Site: brandenburg
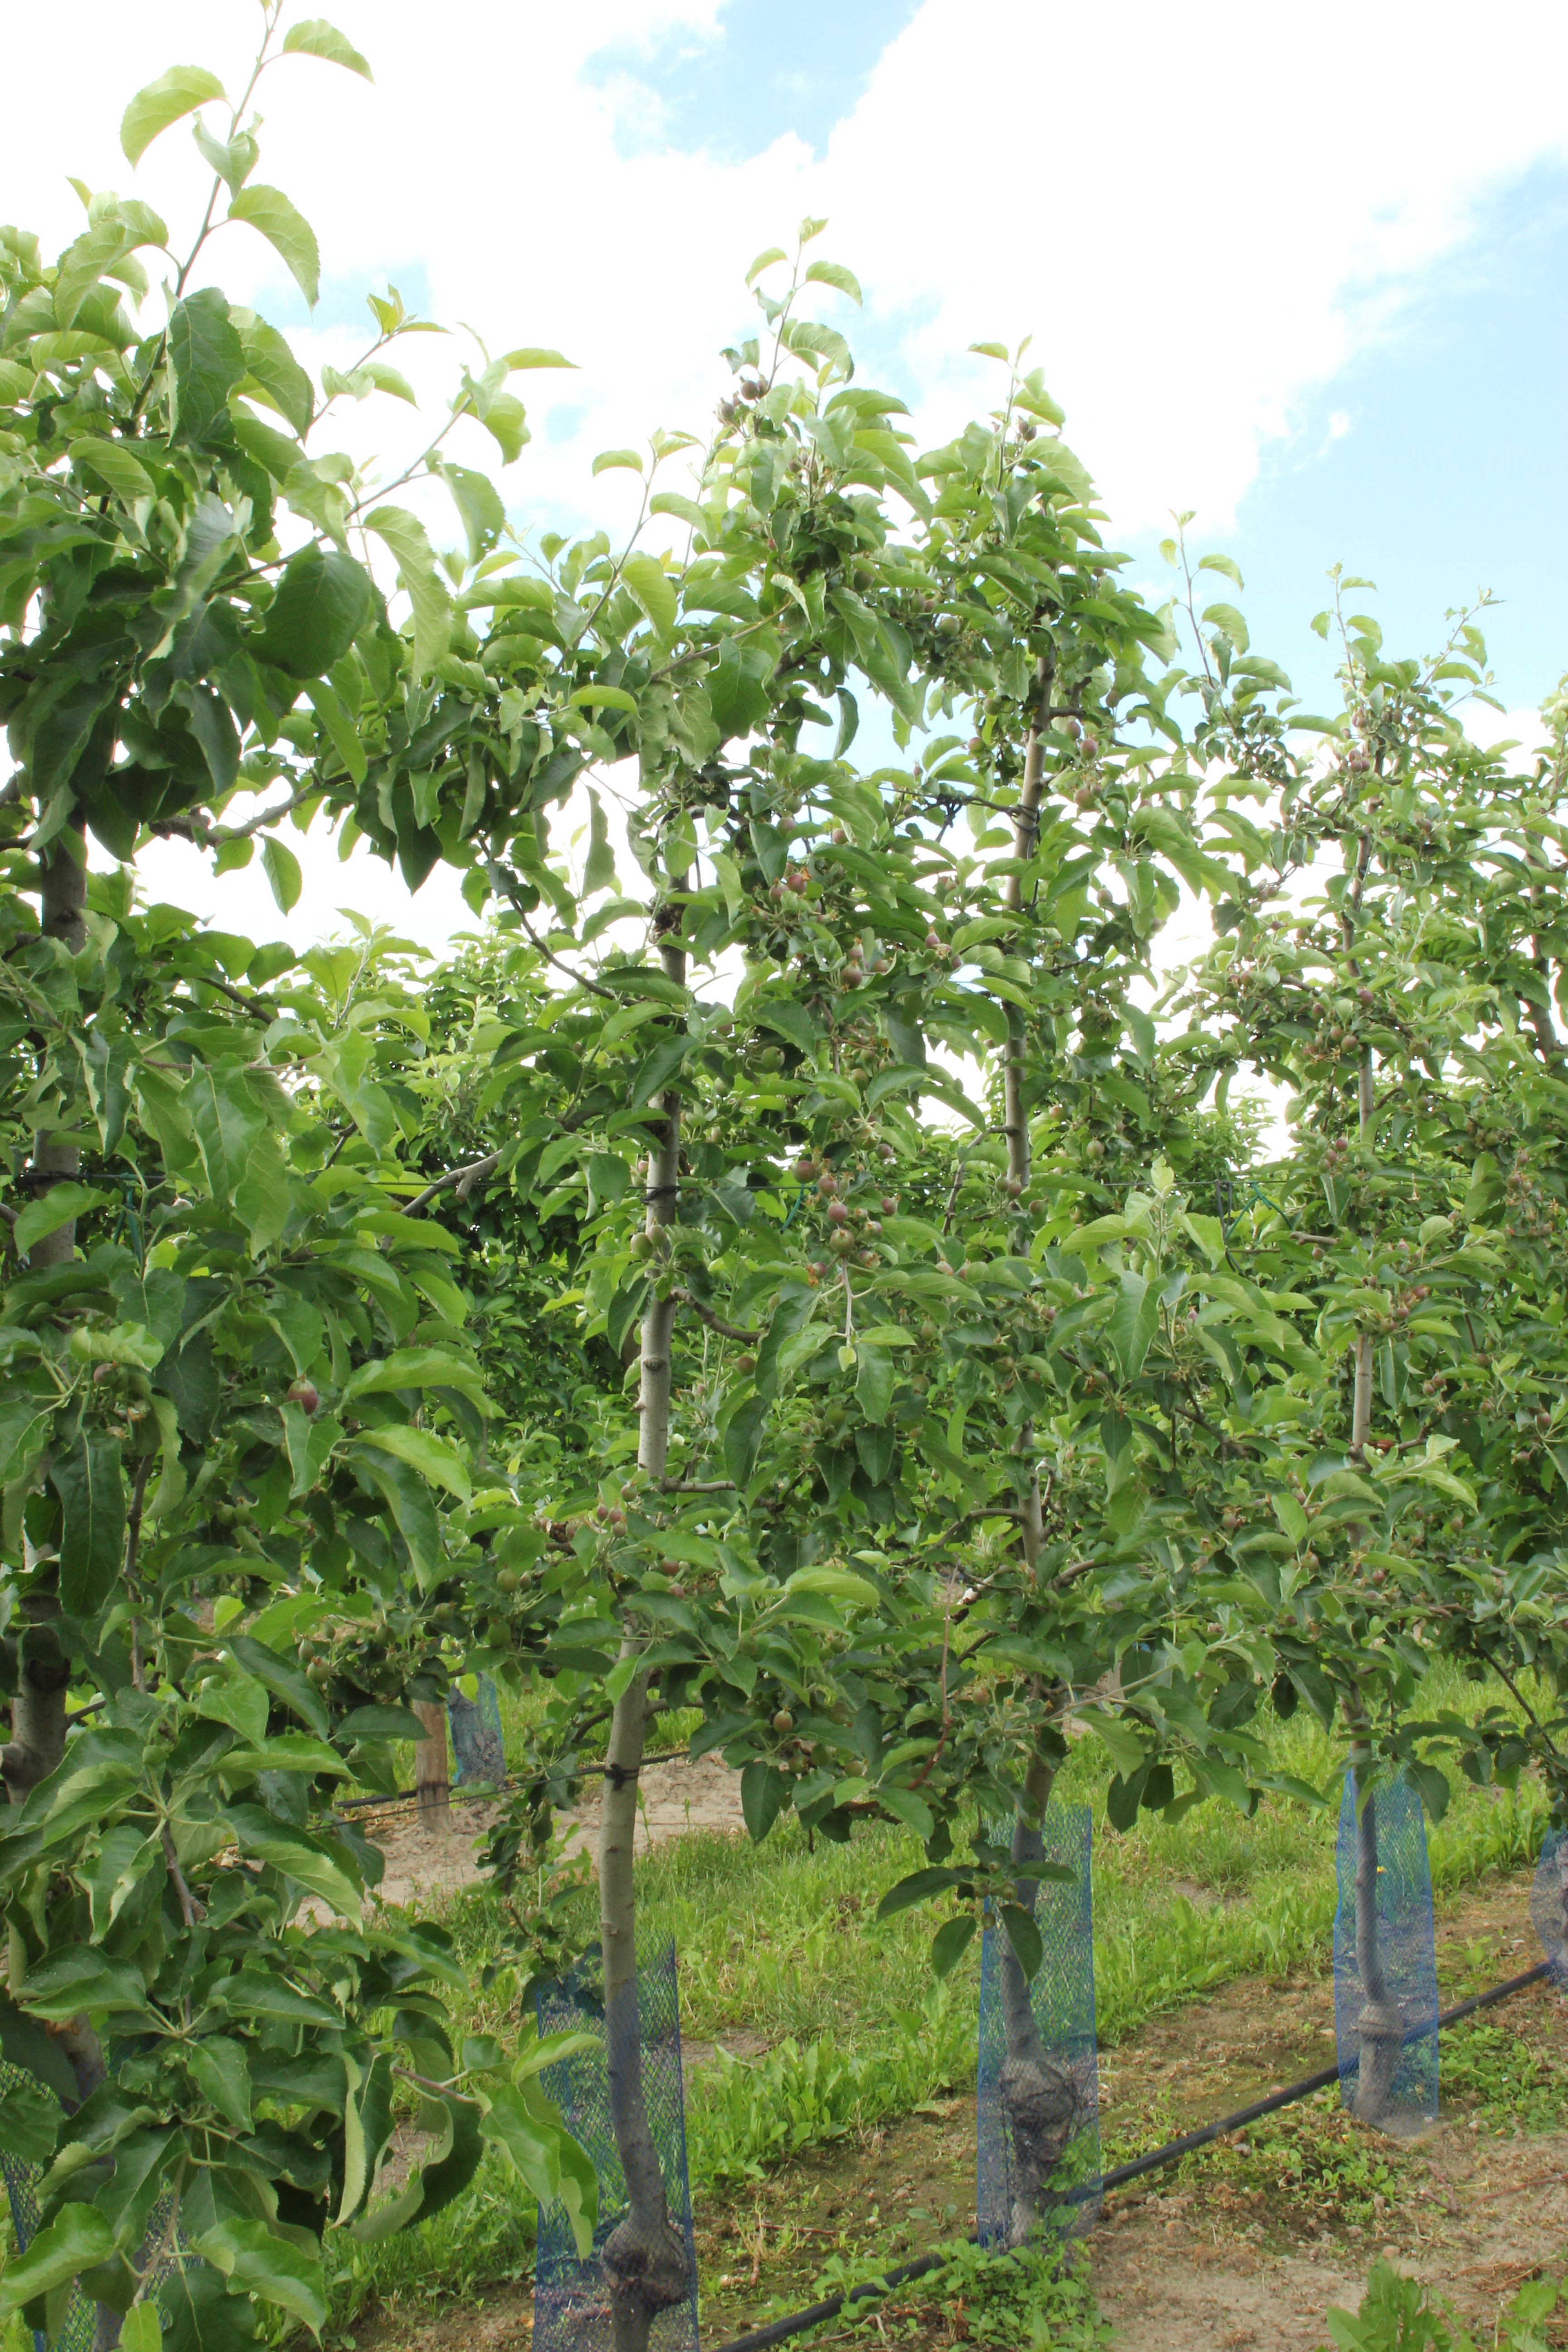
Growth stage (BBCH 72): Development of fruit